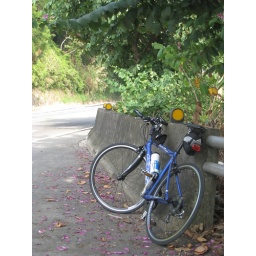
Road bike KHS Flite-650T as my horse in this trip